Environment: real
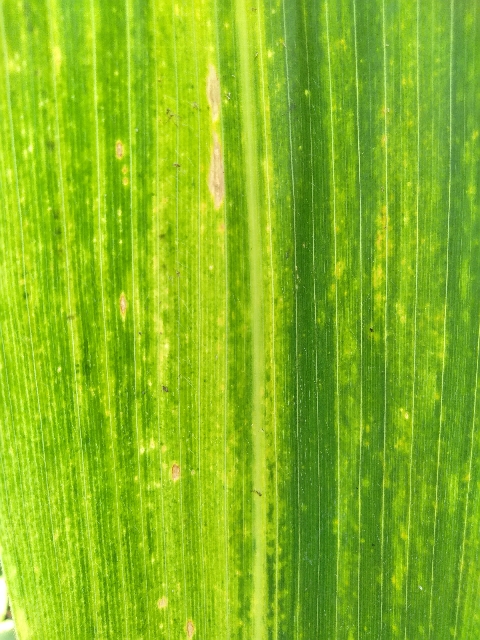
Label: lethal_necrosis